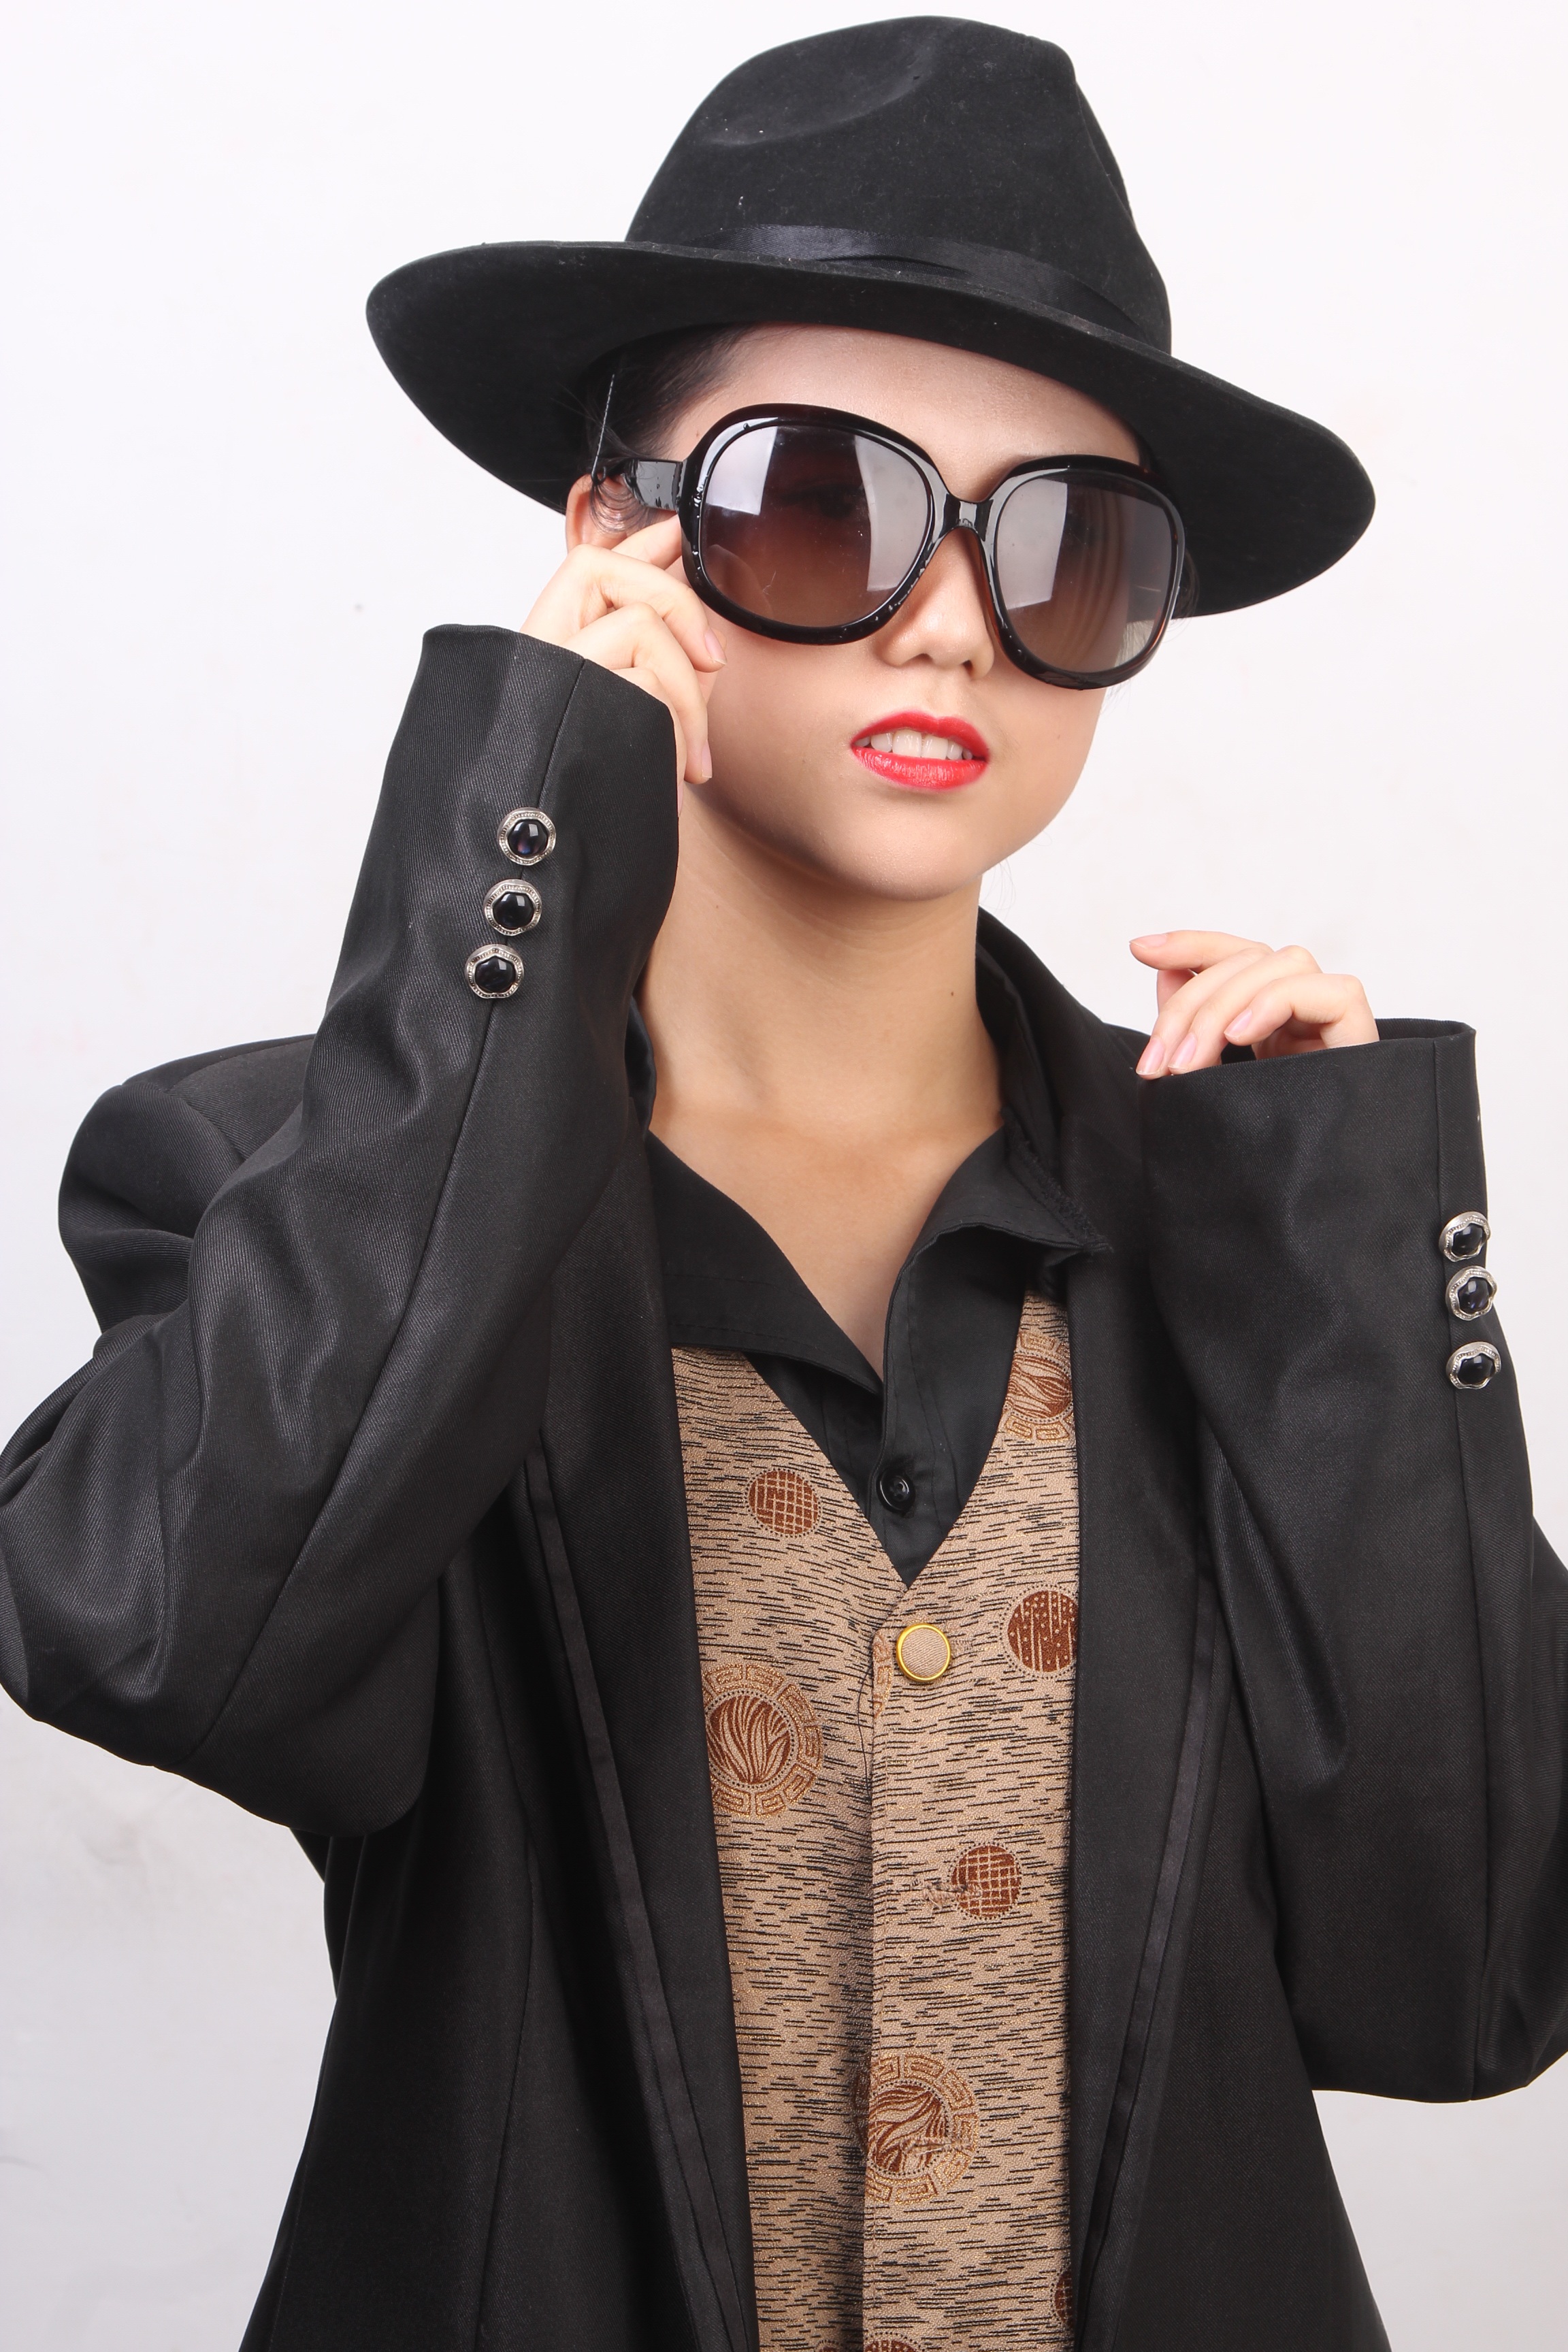
suit, woman, leather, coat, spring, hat, fashion, clothing, black, jacket, outerwear, collar, camouflage, tuxedo, textile, gentleman, sunglasses, glasses, eyewear, overcoat, white background, artistic photos, formal wear, portrait photography, like a person, male clothing, fashion accessory, vision care